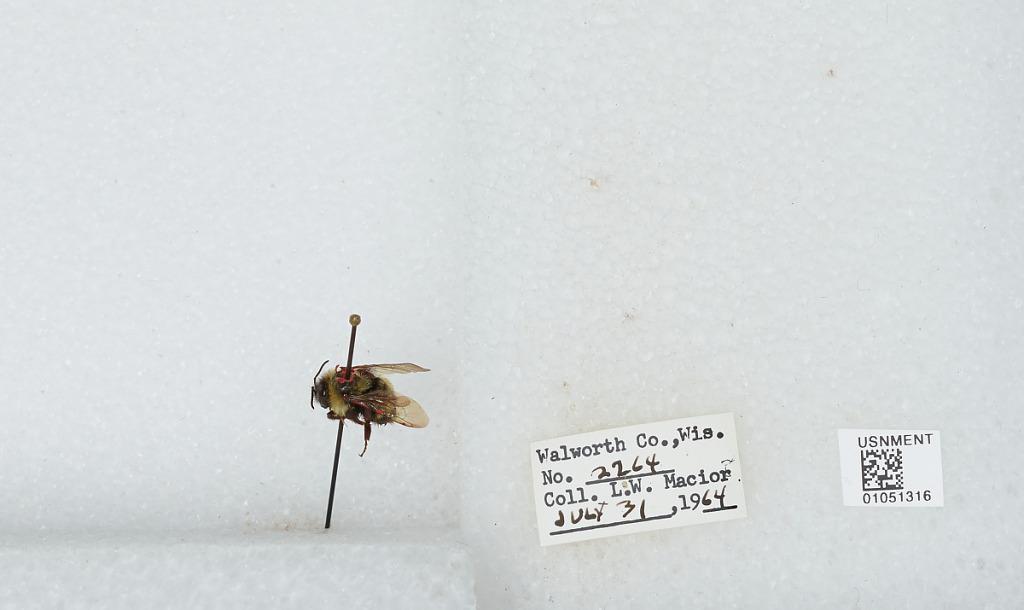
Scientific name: Bombus (Bombus) affinis Cresson
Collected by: L. Macior
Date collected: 1964-7-31
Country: United States
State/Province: Wisconsin
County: Walworth
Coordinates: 42.67, -88.54